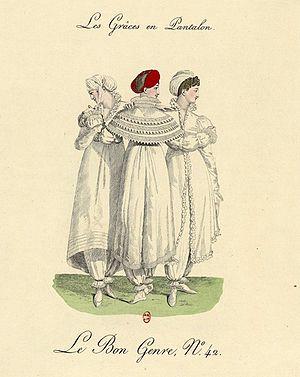
Un pantalon est un vêtement porté sur la partie inférieure du corps, les deux jambes étant couvertes séparément.